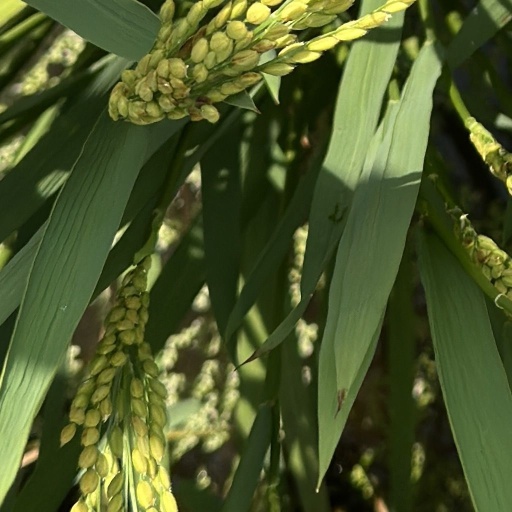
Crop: rice